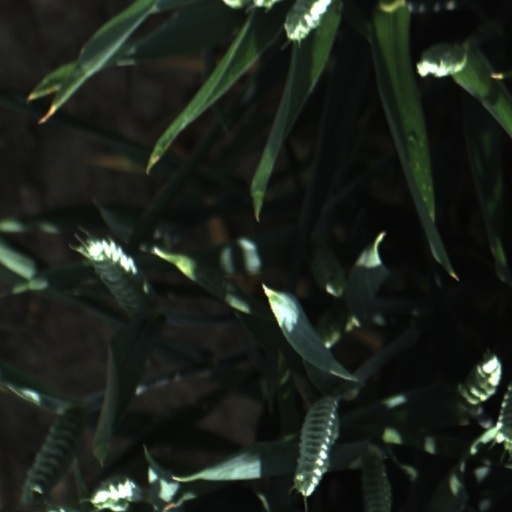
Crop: wheat